Elum Ghar

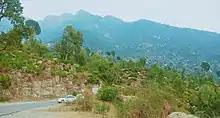
Elum Mountain Buner

Elum Ġhar's peak is called Jūgyānū Sar, where Rām taḫt was believed to be located. Hindus used to worship Rām taḫt as they believe Rām Čandar spent part of his banbās "forest-dwelling" there. This tradition is not mentioned in the "Rāmāyaṇa" of Vālmīki. Hindus used to celebrate Sawan Sangran every year at Rām taḫt. On the first night of Sawan they would hold vigil, worship, and recite their holy book. At dawn the paṇḍit would lead them up the mountain to Rām taḫt, where praśād would be distributed and circumambulation occurred. The site had shades for the Hindu pilgrims until they were removed by the Wāli of Swat, Miangul Abdul Wadud. The festival is no longer celebrated.